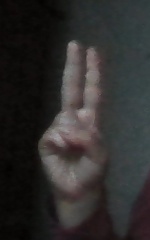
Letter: taa